Operosa

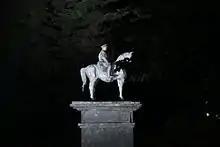
Photograph of the background sets at Operosa Evxinograd 2007 Don Giovanni performance.

Operosa is an annual classical music and opera festival.